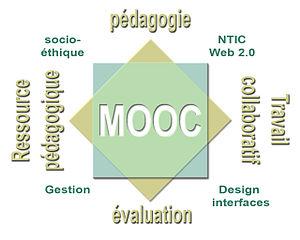
Schéma présentant le MOOC en 8 concepts-clé, en jaune pour la relation pédagogique et en bleu pour le cadre techno-organisationnels et éthiques, supportant le MOOC
Un MOOC est un type ouvert de formation à distance capable d'accueillir un grand nombre de participants. L'appellation MOOC est passée dans le langage courant en France ; elle est désormais reconnue par les principaux dictionnaires.
Les activités de vulgarisation en physique recouvrent des activités dans le domaine de la culture scientifique spécifiques à la physique, à la fois de vulgarisation au sens traditionnel du terme, mais aussi plus largement de médiation culturelle ou même parfois dans le domaine des Sciences de l'éducation. Elles regroupent une grande variété d'activités menées par différents acteurs : instituts de recherche, Universités, associations, musées et centres de culture scientifique.